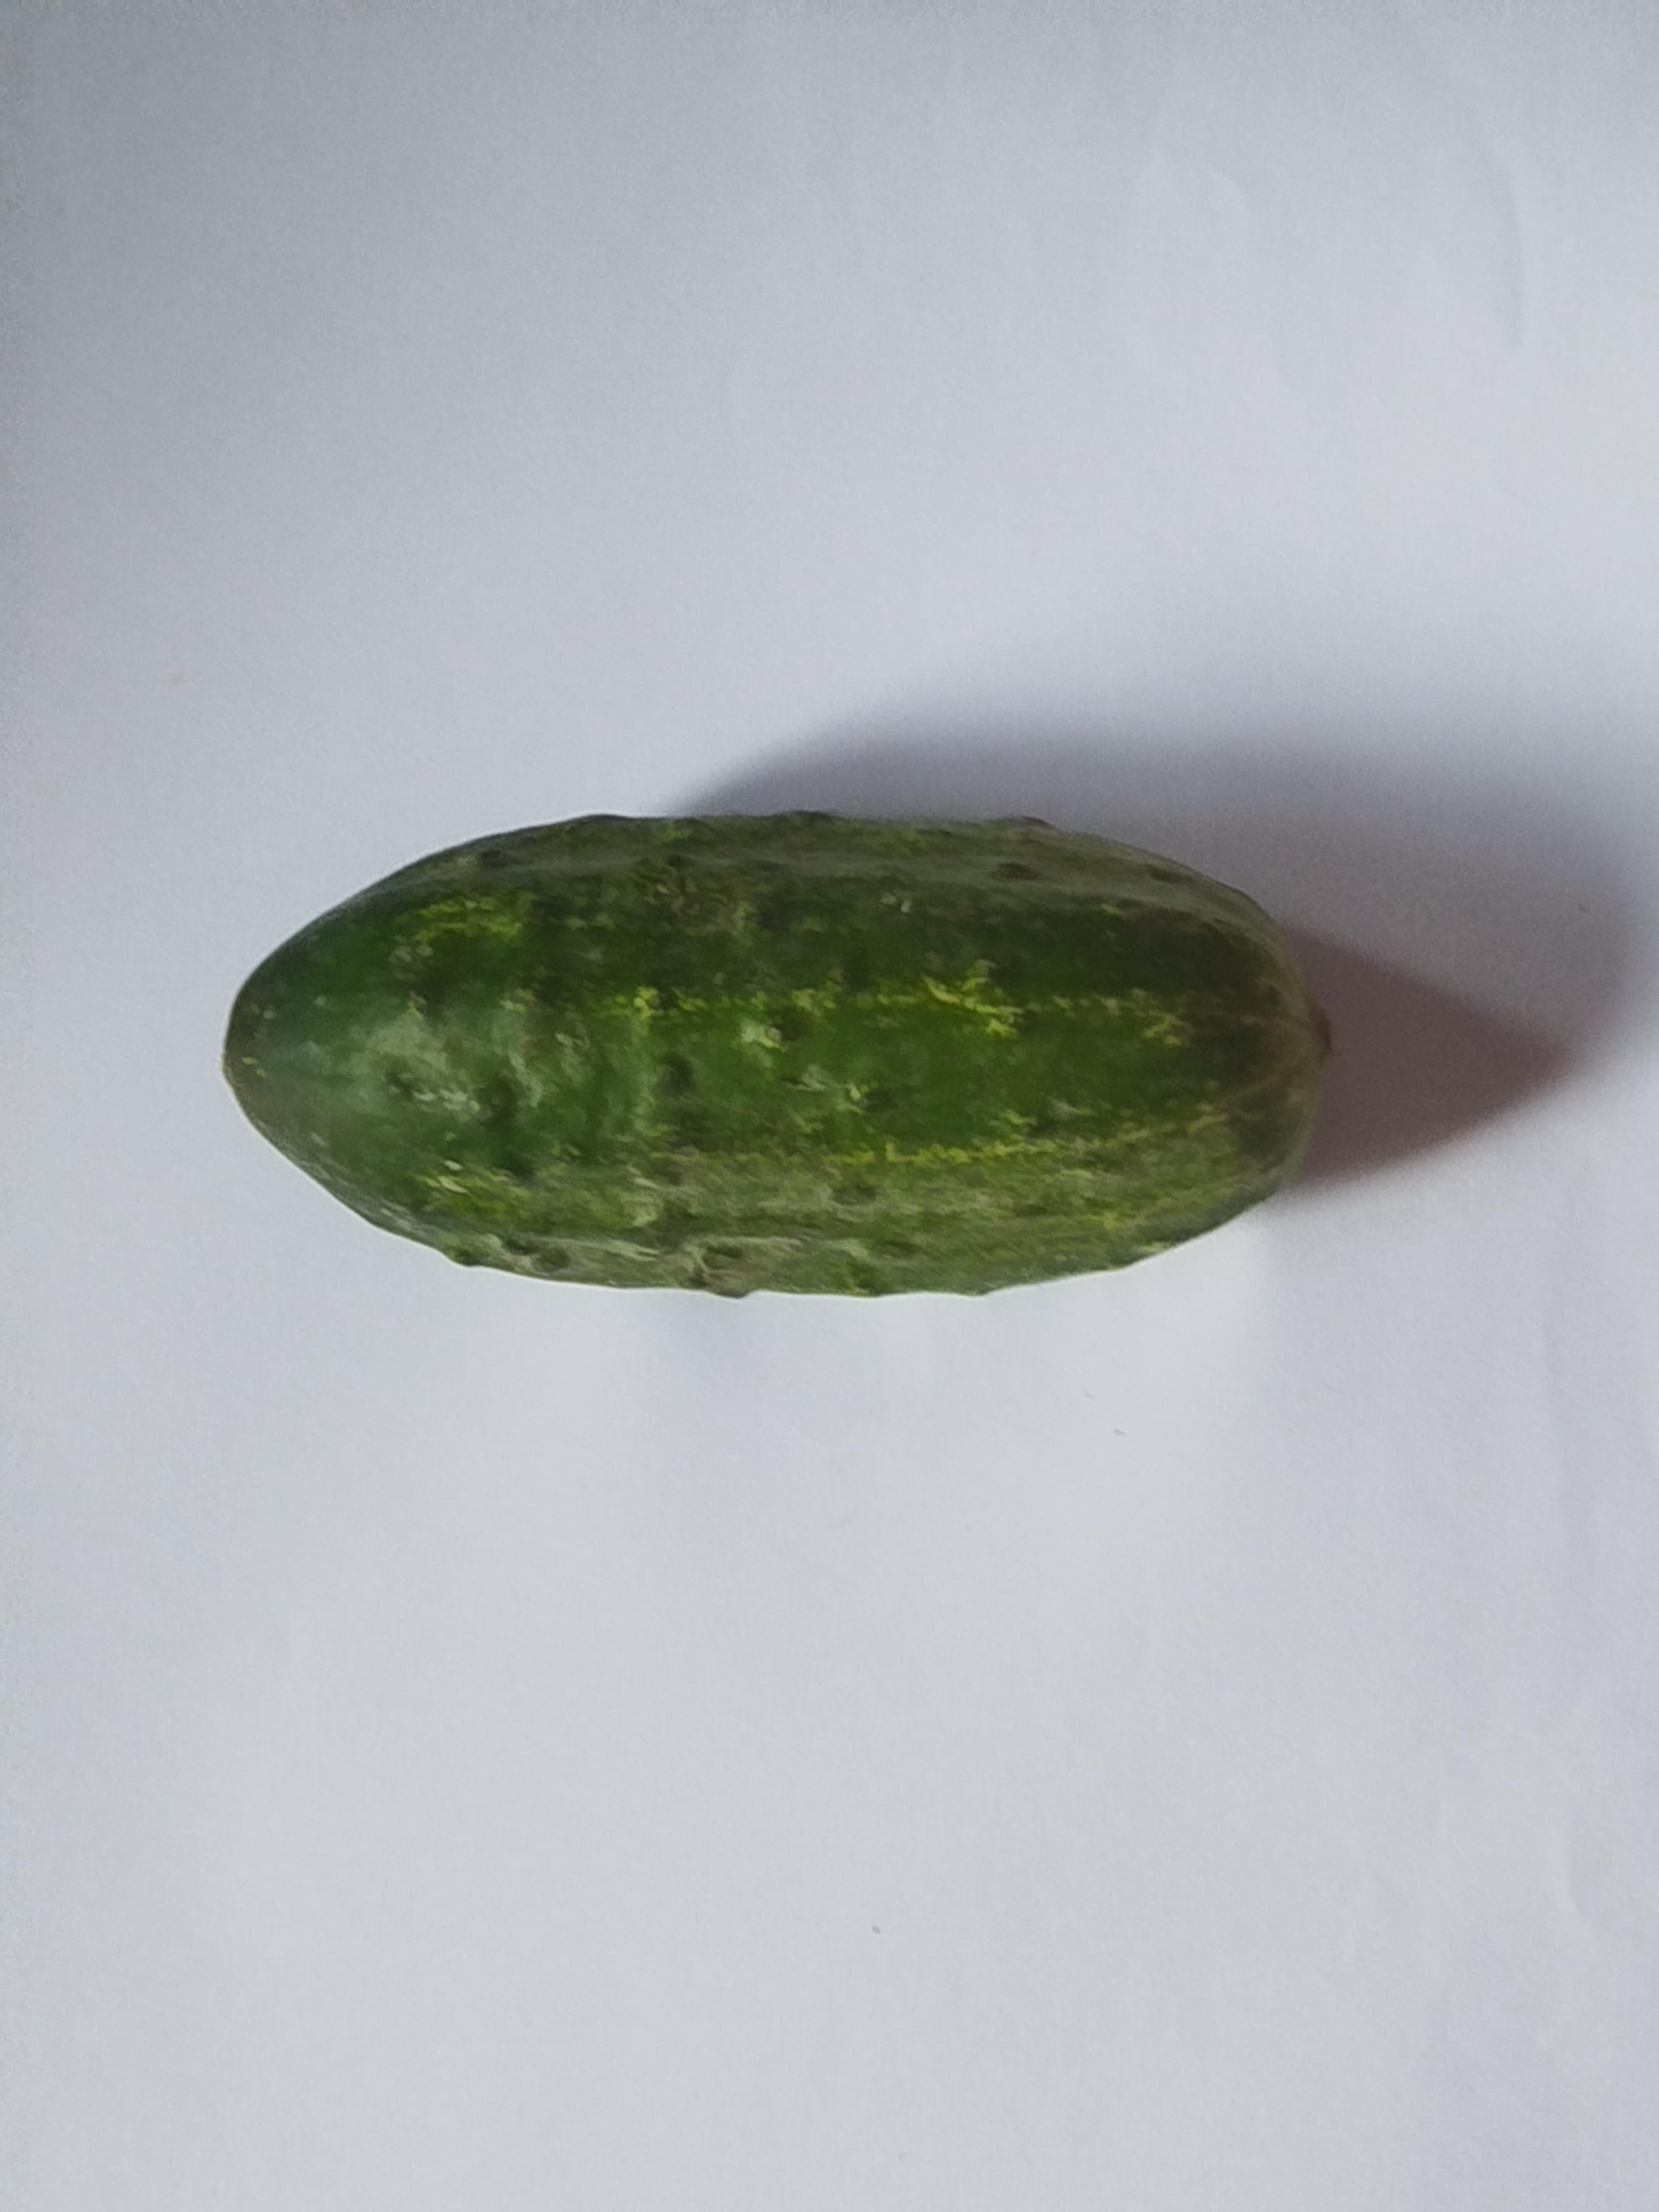
Label: Cucumber